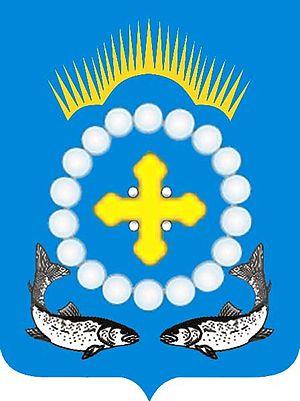
Varzouga est une localité rurale de l'extrême nord-ouest de la Russie au sud de la péninsule de Kola dépendant administrativement du raïon de Ter, au sud de l'oblast de Mourmansk. Sa population était de 351 habitants en 2002, de 363 habitants en 2010 et de 371 habitants en 2013.